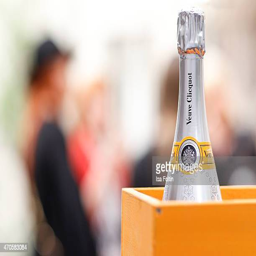
bottle during the launch event